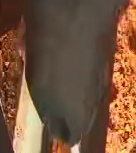
Face region: mouth_nostrils (mouth_chin_nostrils_and_profile)
Pain indicator: not_present